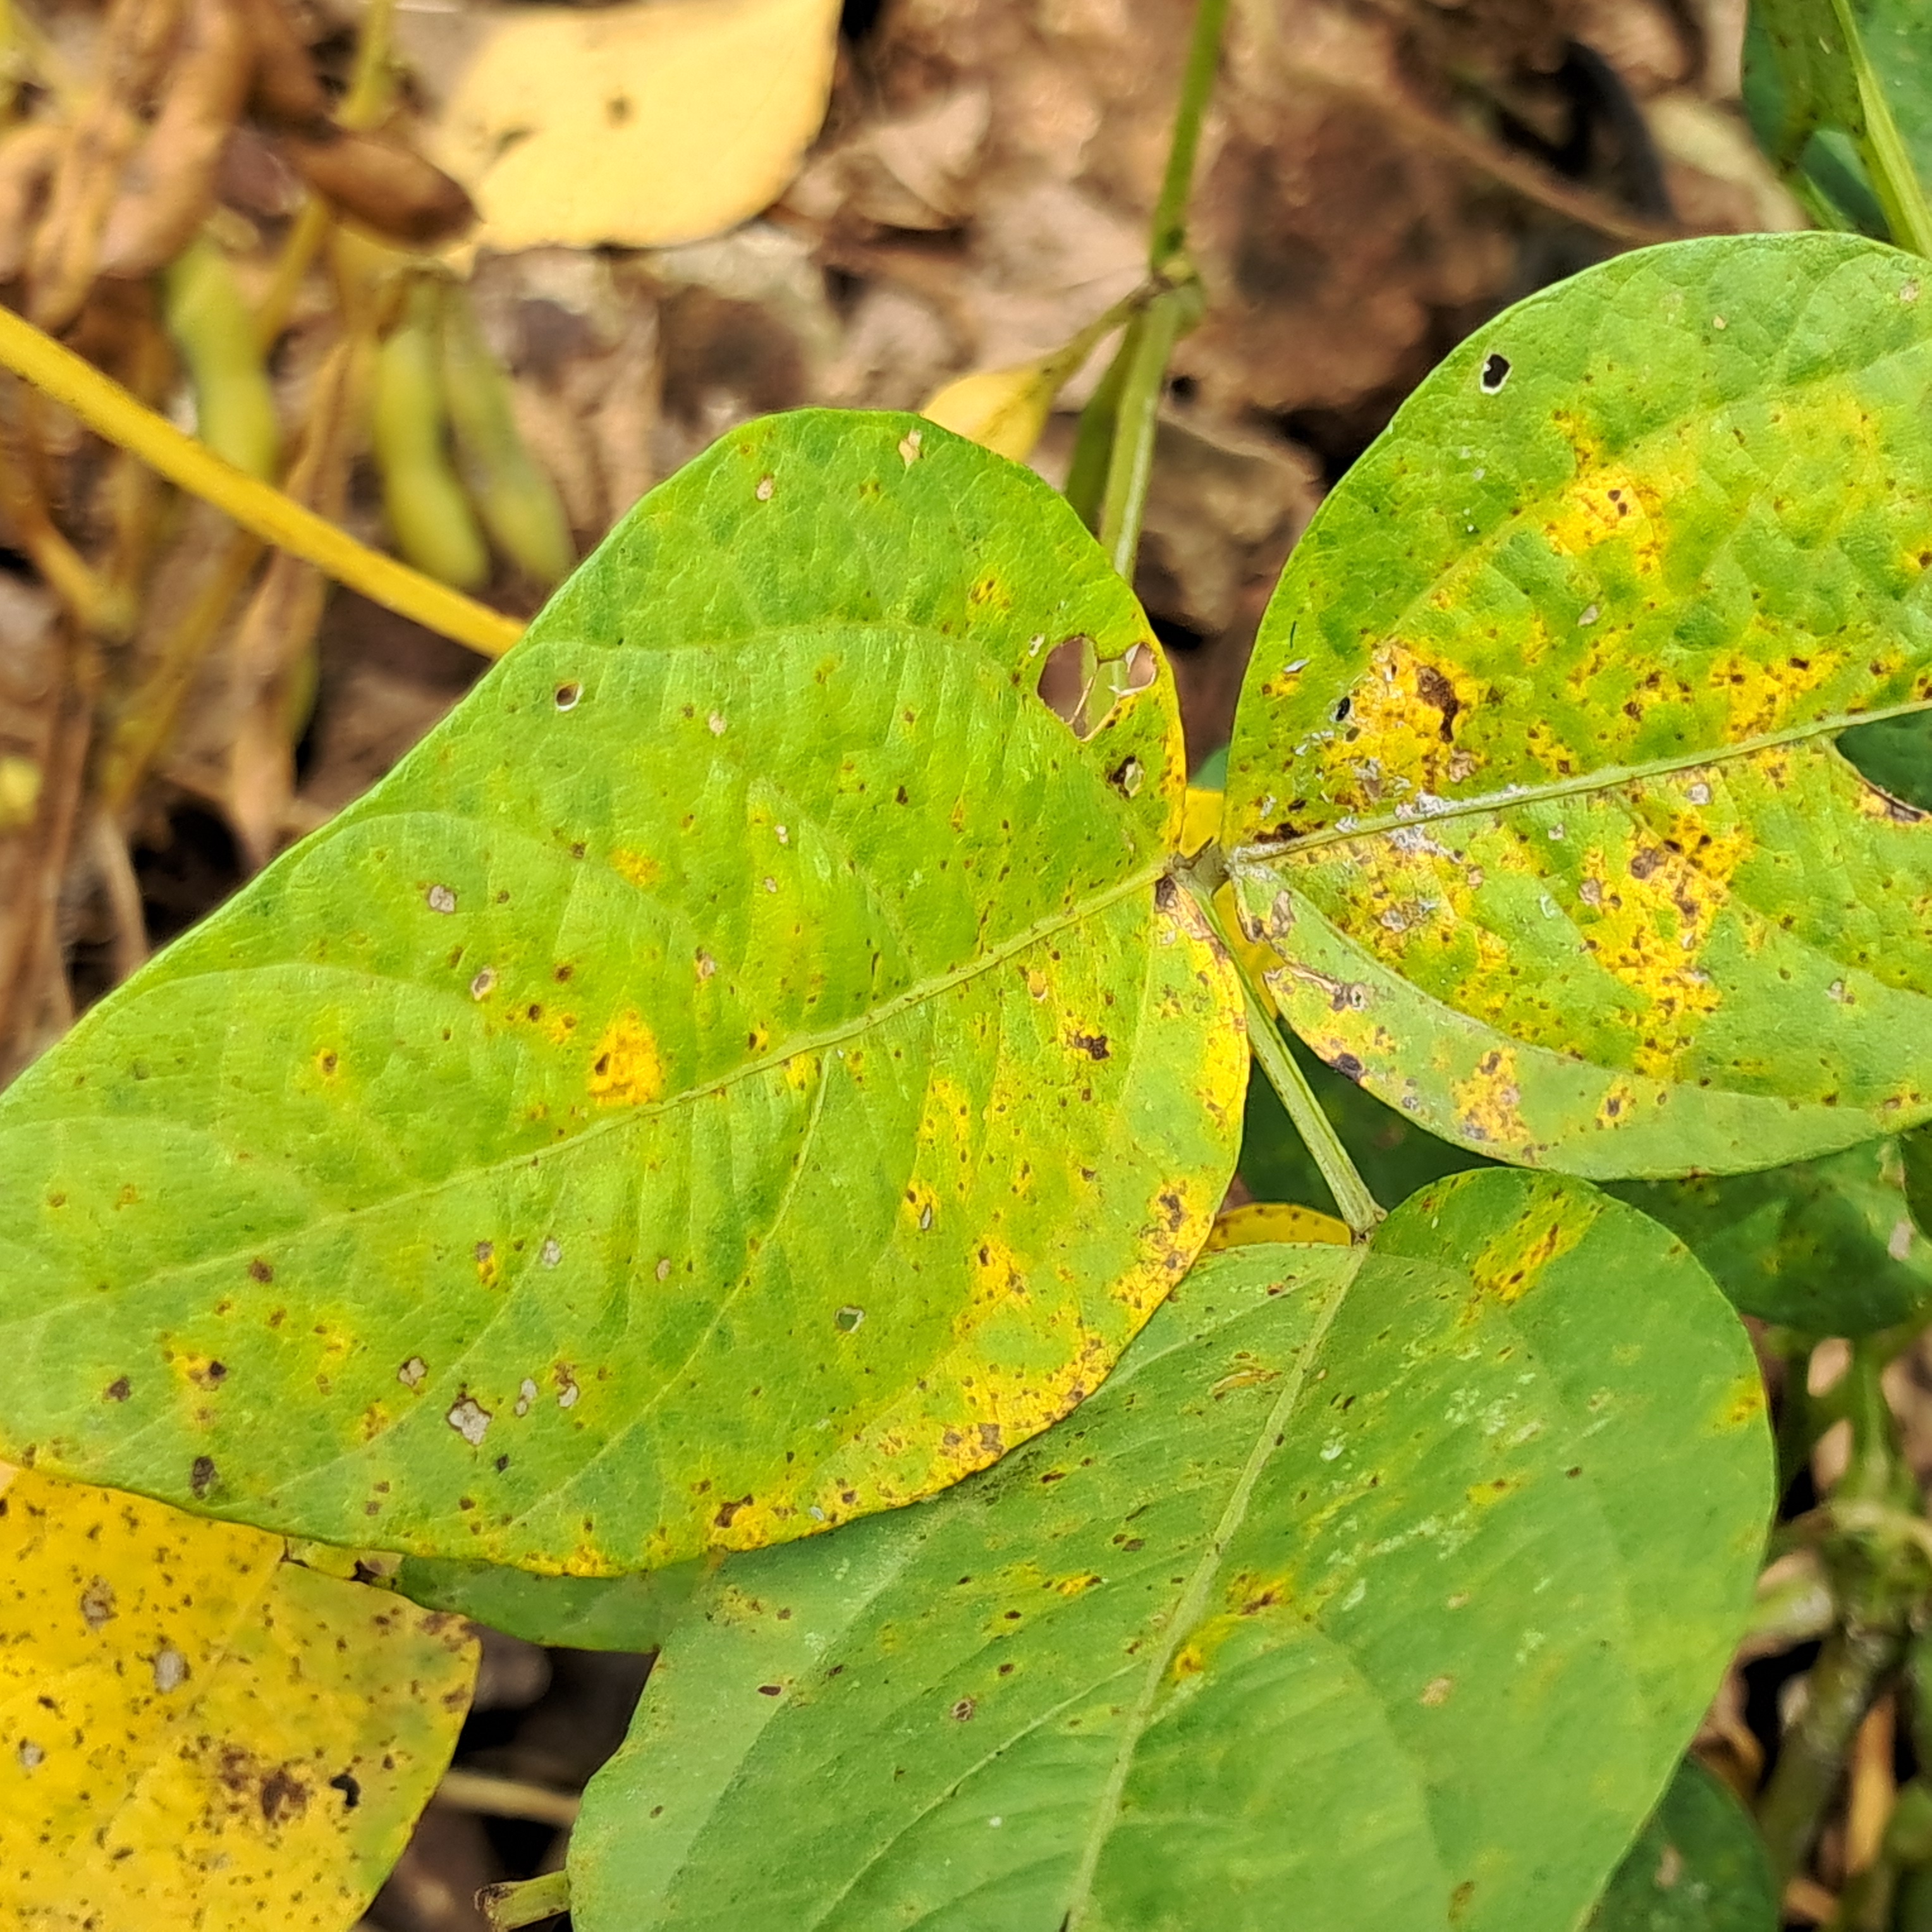
Label: Spectoria_Brown_Spot